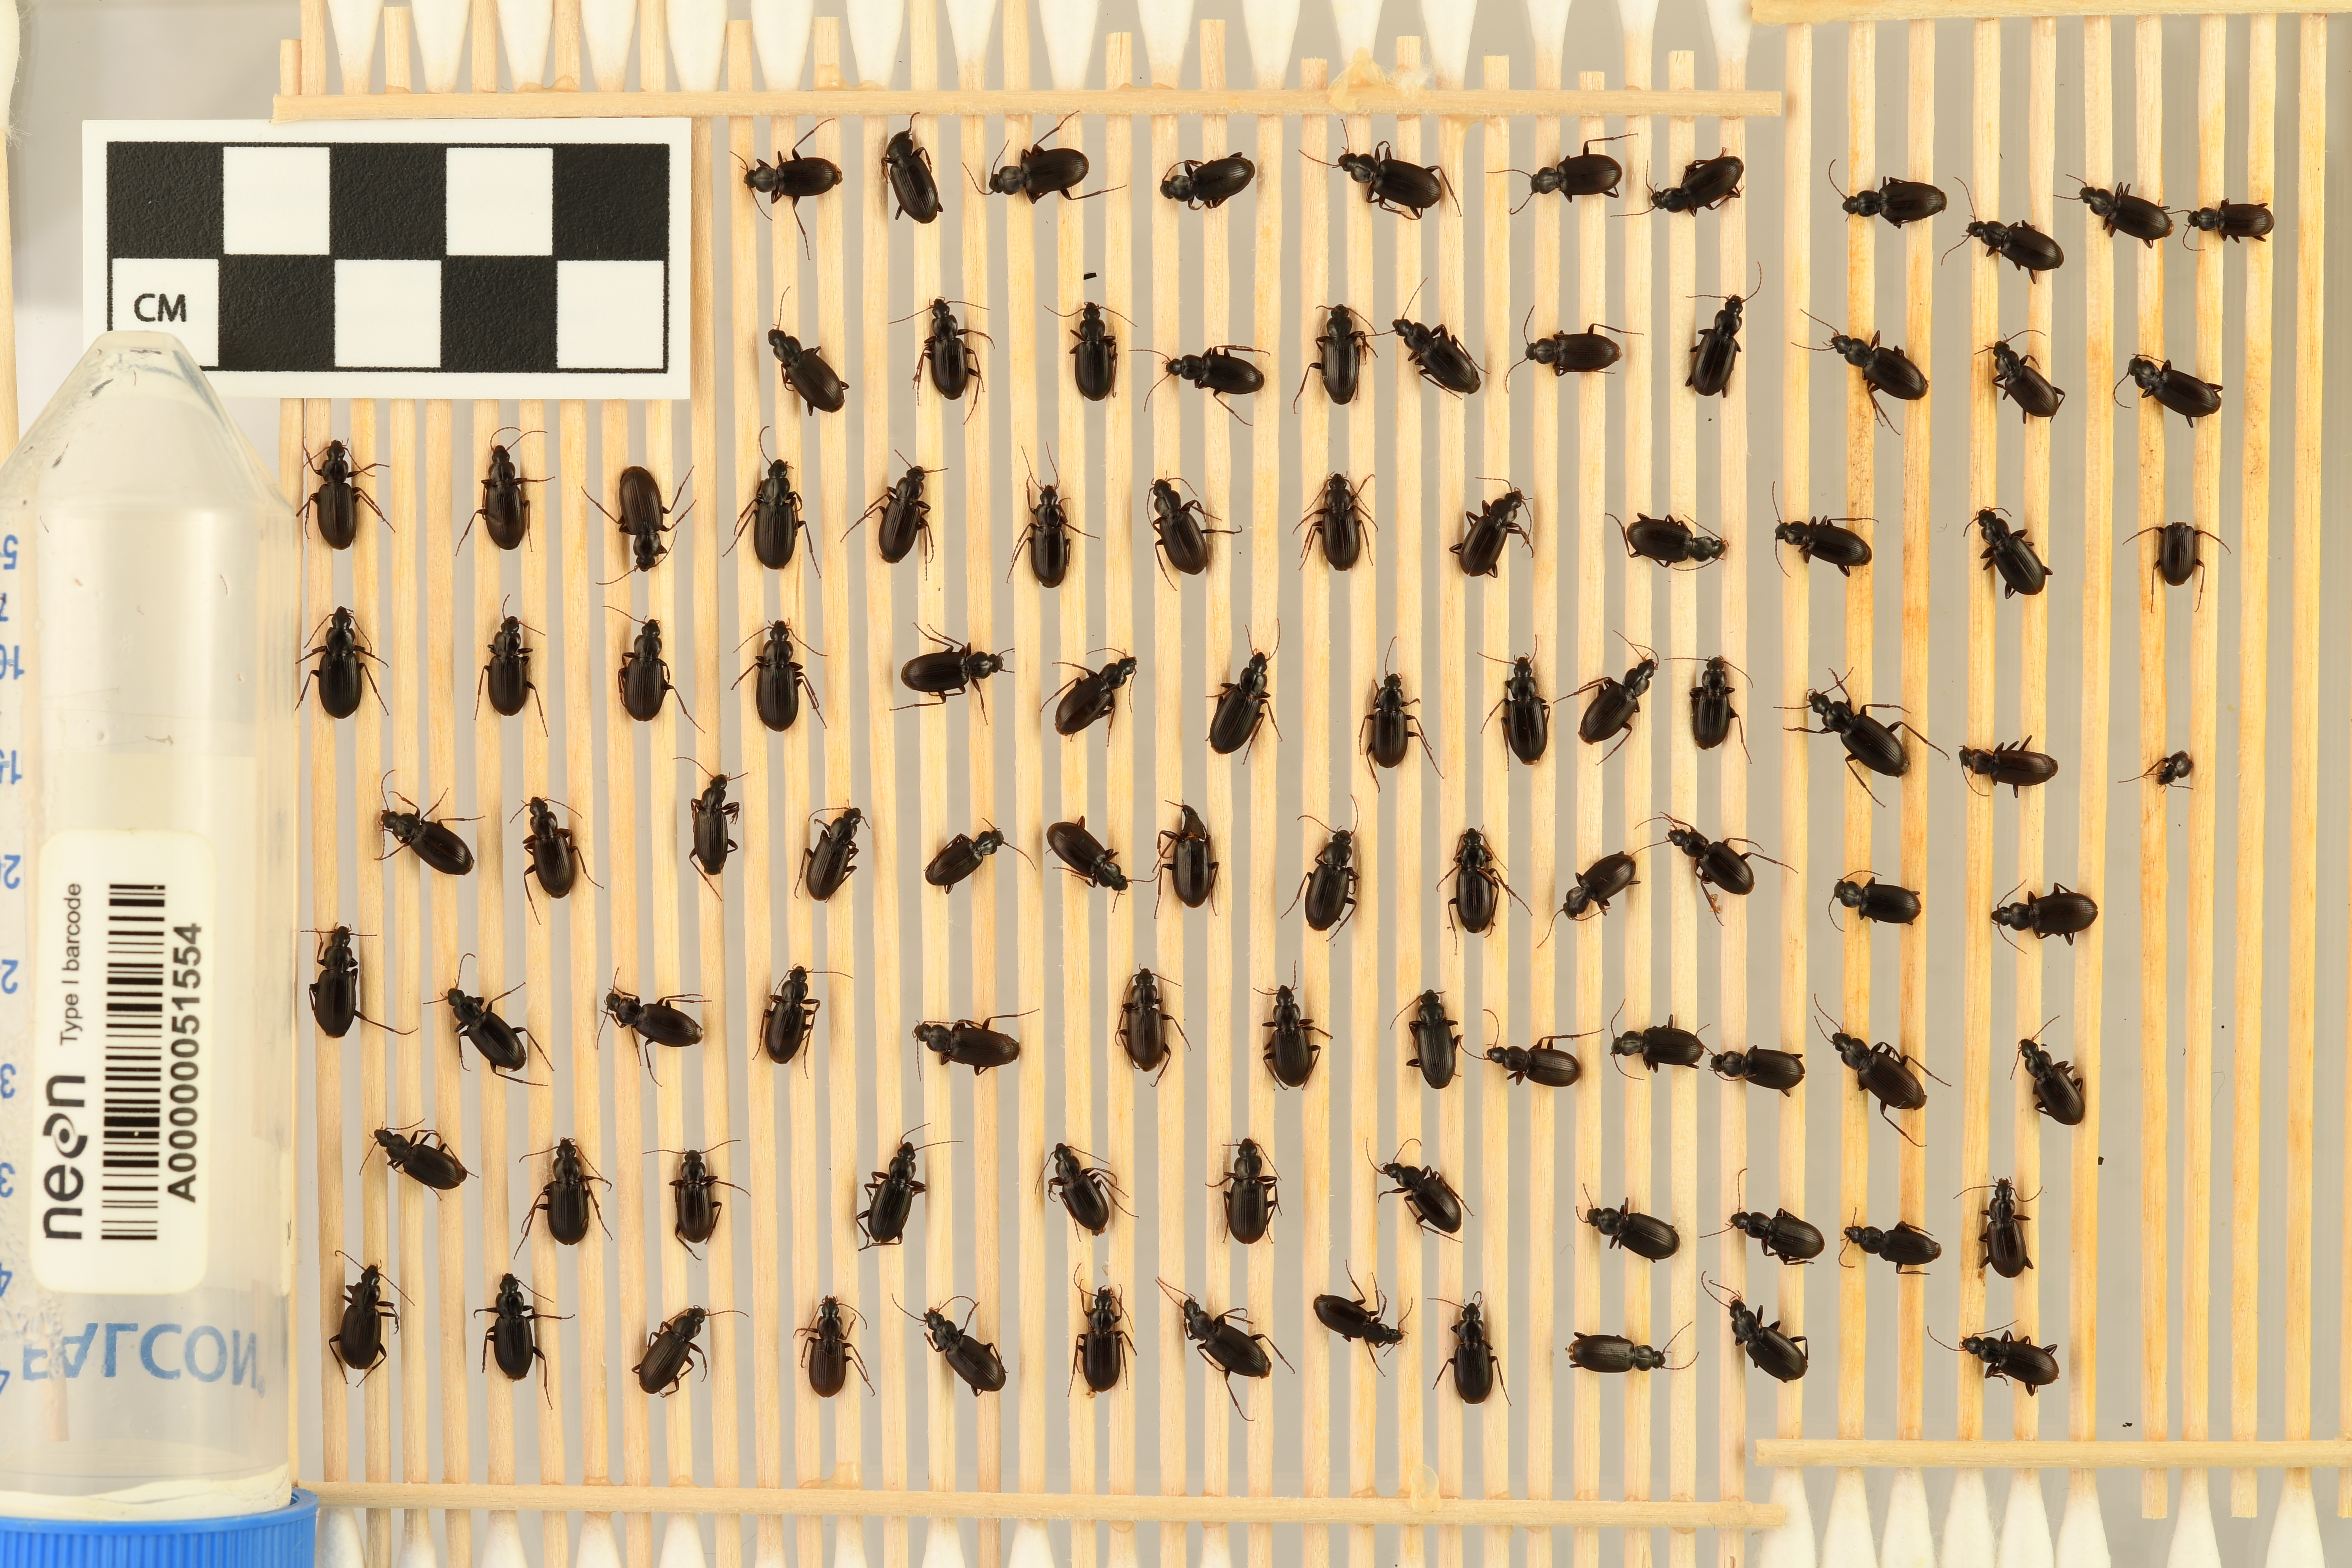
Calathus advena — Rocky Mountains NEON, plot RMNP_012. Beetle 1, ElytraLength: 0.5256 cm (lying flat: Yes)

Calathus advena — Rocky Mountains NEON, plot RMNP_012. Beetle 1, ElytraWidth: 0.308 cm (lying flat: Yes)

Calathus advena — Rocky Mountains NEON, plot RMNP_012. Beetle 2, ElytraLength: 0.569 cm (lying flat: Yes)

Calathus advena — Rocky Mountains NEON, plot RMNP_012. Beetle 2, ElytraWidth: 0.3385 cm (lying flat: Yes)

Calathus advena — Rocky Mountains NEON, plot RMNP_012. Beetle 3, ElytraLength: 0.6035 cm (lying flat: Yes)

Calathus advena — Rocky Mountains NEON, plot RMNP_012. Beetle 3, ElytraWidth: 0.3269 cm (lying flat: Yes)

Calathus advena — Rocky Mountains NEON, plot RMNP_012. Beetle 4, ElytraLength: 0.5514 cm (lying flat: No)

Calathus advena — Rocky Mountains NEON, plot RMNP_012. Beetle 4, ElytraWidth: 0.28 cm (lying flat: No)

Calathus advena — Rocky Mountains NEON, plot RMNP_012. Beetle 5, ElytraLength: 0.596 cm (lying flat: Yes)

Calathus advena — Rocky Mountains NEON, plot RMNP_012. Beetle 5, ElytraWidth: 0.3406 cm (lying flat: Yes)

Calathus advena — Rocky Mountains NEON, plot RMNP_012. Beetle 6, ElytraLength: 0.555 cm (lying flat: Yes)

Calathus advena — Rocky Mountains NEON, plot RMNP_012. Beetle 6, ElytraWidth: 0.3228 cm (lying flat: Yes)

Calathus advena — Rocky Mountains NEON, plot RMNP_012. Beetle 7, ElytraLength: 0.5585 cm (lying flat: Yes)

Calathus advena — Rocky Mountains NEON, plot RMNP_012. Beetle 7, ElytraWidth: 0.3058 cm (lying flat: Yes)

Calathus advena — Rocky Mountains NEON, plot RMNP_012. Beetle 8, ElytraLength: 0.5642 cm (lying flat: Yes)

Calathus advena — Rocky Mountains NEON, plot RMNP_012. Beetle 8, ElytraWidth: 0.3208 cm (lying flat: Yes)

Calathus advena — Rocky Mountains NEON, plot RMNP_012. Beetle 9, ElytraLength: 0.5404 cm (lying flat: Yes)

Calathus advena — Rocky Mountains NEON, plot RMNP_012. Beetle 9, ElytraWidth: 0.2812 cm (lying flat: Yes)

Calathus advena — Rocky Mountains NEON, plot RMNP_012. Beetle 10, ElytraLength: 0.5404 cm (lying flat: Yes)

Calathus advena — Rocky Mountains NEON, plot RMNP_012. Beetle 10, ElytraWidth: 0.3098 cm (lying flat: Yes)

Calathus advena — Rocky Mountains NEON, plot RMNP_012. Beetle 11, ElytraLength: 0.513 cm (lying flat: Yes)

Calathus advena — Rocky Mountains NEON, plot RMNP_012. Beetle 11, ElytraWidth: 0.2821 cm (lying flat: Yes)

Calathus advena — Rocky Mountains NEON, plot RMNP_012. Beetle 12, ElytraLength: 0.5632 cm (lying flat: Yes)

Calathus advena — Rocky Mountains NEON, plot RMNP_012. Beetle 12, ElytraWidth: 0.3004 cm (lying flat: Yes)

Calathus advena — Rocky Mountains NEON, plot RMNP_012. Beetle 13, ElytraLength: 0.5391 cm (lying flat: Yes)

Calathus advena — Rocky Mountains NEON, plot RMNP_012. Beetle 13, ElytraWidth: 0.308 cm (lying flat: Yes)

Calathus advena — Rocky Mountains NEON, plot RMNP_012. Beetle 14, ElytraLength: 0.5258 cm (lying flat: Yes)

Calathus advena — Rocky Mountains NEON, plot RMNP_012. Beetle 14, ElytraWidth: 0.308 cm (lying flat: Yes)

Calathus advena — Rocky Mountains NEON, plot RMNP_012. Beetle 15, ElytraLength: 0.541 cm (lying flat: Yes)

Calathus advena — Rocky Mountains NEON, plot RMNP_012. Beetle 15, ElytraWidth: 0.2892 cm (lying flat: Yes)

Calathus advena — Rocky Mountains NEON, plot RMNP_012. Beetle 16, ElytraLength: 0.5385 cm (lying flat: Yes)

Calathus advena — Rocky Mountains NEON, plot RMNP_012. Beetle 16, ElytraWidth: 0.308 cm (lying flat: Yes)

Calathus advena — Rocky Mountains NEON, plot RMNP_012. Beetle 17, ElytraLength: 0.5442 cm (lying flat: Yes)

Calathus advena — Rocky Mountains NEON, plot RMNP_012. Beetle 17, ElytraWidth: 0.2993 cm (lying flat: Yes)

Calathus advena — Rocky Mountains NEON, plot RMNP_012. Beetle 18, ElytraLength: 0.5513 cm (lying flat: Yes)

Calathus advena — Rocky Mountains NEON, plot RMNP_012. Beetle 18, ElytraWidth: 0.2949 cm (lying flat: Yes)

Calathus advena — Rocky Mountains NEON, plot RMNP_012. Beetle 19, ElytraLength: 0.5718 cm (lying flat: Yes)

Calathus advena — Rocky Mountains NEON, plot RMNP_012. Beetle 19, ElytraWidth: 0.3166 cm (lying flat: Yes)

Calathus advena — Rocky Mountains NEON, plot RMNP_012. Beetle 20, ElytraLength: 0.5762 cm (lying flat: Yes)

Calathus advena — Rocky Mountains NEON, plot RMNP_012. Beetle 20, ElytraWidth: 0.3343 cm (lying flat: Yes)

Calathus advena — Rocky Mountains NEON, plot RMNP_012. Beetle 21, ElytraLength: 0.5077 cm (lying flat: Yes)

Calathus advena — Rocky Mountains NEON, plot RMNP_012. Beetle 21, ElytraWidth: 0.2993 cm (lying flat: Yes)

Calathus advena — Rocky Mountains NEON, plot RMNP_012. Beetle 22, ElytraLength: 0.5624 cm (lying flat: Yes)

Calathus advena — Rocky Mountains NEON, plot RMNP_012. Beetle 22, ElytraWidth: 0.3153 cm (lying flat: Yes)

Calathus advena — Rocky Mountains NEON, plot RMNP_012. Beetle 23, ElytraLength: 0.5899 cm (lying flat: Yes)

Calathus advena — Rocky Mountains NEON, plot RMNP_012. Beetle 23, ElytraWidth: 0.3077 cm (lying flat: Yes)

Calathus advena — Rocky Mountains NEON, plot RMNP_012. Beetle 24, ElytraLength: 0.5792 cm (lying flat: Yes)

Calathus advena — Rocky Mountains NEON, plot RMNP_012. Beetle 24, ElytraWidth: 0.3205 cm (lying flat: Yes)

Calathus advena — Rocky Mountains NEON, plot RMNP_012. Beetle 25, ElytraLength: 0.586 cm (lying flat: Yes)

Calathus advena — Rocky Mountains NEON, plot RMNP_012. Beetle 25, ElytraWidth: 0.3355 cm (lying flat: Yes)

Calathus advena — Rocky Mountains NEON, plot RMNP_012. Beetle 26, ElytraLength: 0.5903 cm (lying flat: Yes)

Calathus advena — Rocky Mountains NEON, plot RMNP_012. Beetle 26, ElytraWidth: 0.3336 cm (lying flat: Yes)

Calathus advena — Rocky Mountains NEON, plot RMNP_012. Beetle 27, ElytraLength: 0.5354 cm (lying flat: Yes)

Calathus advena — Rocky Mountains NEON, plot RMNP_012. Beetle 27, ElytraWidth: 0.3122 cm (lying flat: Yes)

Calathus advena — Rocky Mountains NEON, plot RMNP_012. Beetle 28, ElytraLength: 0.5513 cm (lying flat: Yes)

Calathus advena — Rocky Mountains NEON, plot RMNP_012. Beetle 28, ElytraWidth: 0.2821 cm (lying flat: Yes)

Calathus advena — Rocky Mountains NEON, plot RMNP_012. Beetle 29, ElytraLength: 0.569 cm (lying flat: Yes)

Calathus advena — Rocky Mountains NEON, plot RMNP_012. Beetle 29, ElytraWidth: 0.3452 cm (lying flat: Yes)

Calathus advena — Rocky Mountains NEON, plot RMNP_012. Beetle 30, ElytraLength: 0.527 cm (lying flat: Yes)

Calathus advena — Rocky Mountains NEON, plot RMNP_012. Beetle 30, ElytraWidth: 0.2952 cm (lying flat: Yes)

Calathus advena — Rocky Mountains NEON, plot RMNP_012. Beetle 31, ElytraLength: 0.5392 cm (lying flat: Yes)

Calathus advena — Rocky Mountains NEON, plot RMNP_012. Beetle 31, ElytraWidth: 0.3213 cm (lying flat: Yes)

Calathus advena — Rocky Mountains NEON, plot RMNP_012. Beetle 32, ElytraLength: 0.5758 cm (lying flat: Yes)

Calathus advena — Rocky Mountains NEON, plot RMNP_012. Beetle 32, ElytraWidth: 0.3246 cm (lying flat: Yes)